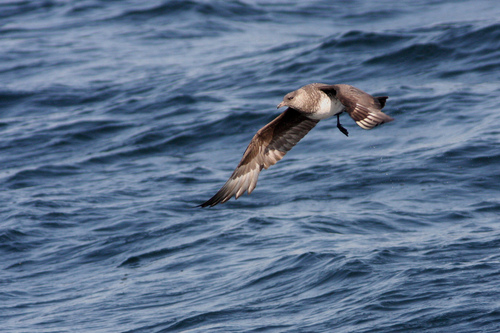
this bird has a large wingspan. the breast and belly are white, the nape is brown as is the crown.
this bird has a white belly, a short curved bill, and a black tarsus and foot.
bird has gray body feathers, gray breast feather, and long beakthe bird has very large brown wings with black wingtips and a white belly and breast.
a big grey and white bird with a white underbelly and long wings
this bird is brown with white and has a very short beak.
this bird is brown with white and has a very short beak.
this bird is brown with white and has a very short beak.
a grey bird with a white belly and a large wing span compared to its body.
this bird has wings that are brown and has a white belly
Species: Pomarine Jaeger